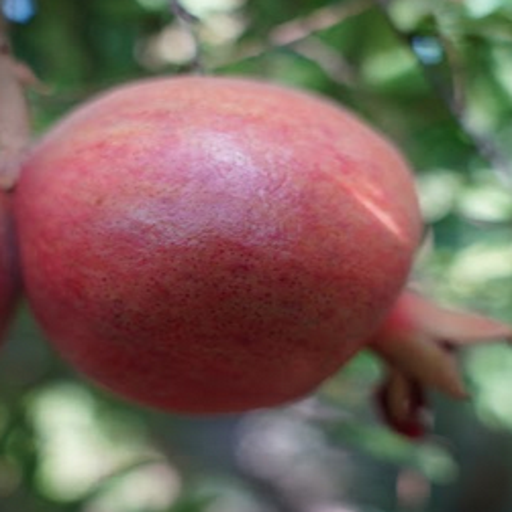
Label: Healthy